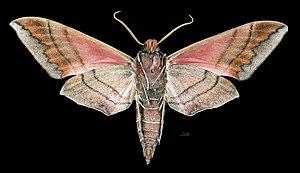
Eumorpha typhon est une espèce d'insectes lépidoptères de la famille des Sphingidae, sous-famille des Macroglossinae, de la tribu des Philampelini et du genre Eumorpha.